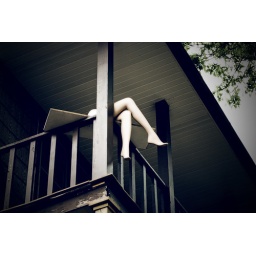
A pair of legs hanging from the first floor on one of the houses on Willy Street in Madison.